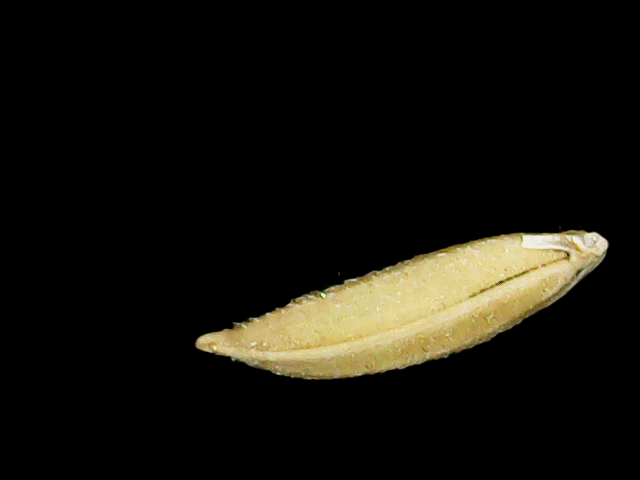
Rice variety: Binadhan07